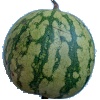
Label: Watermelon 1